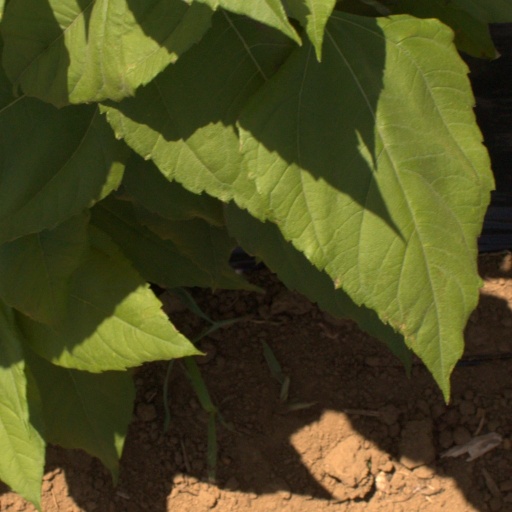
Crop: Jerusalem artichoke